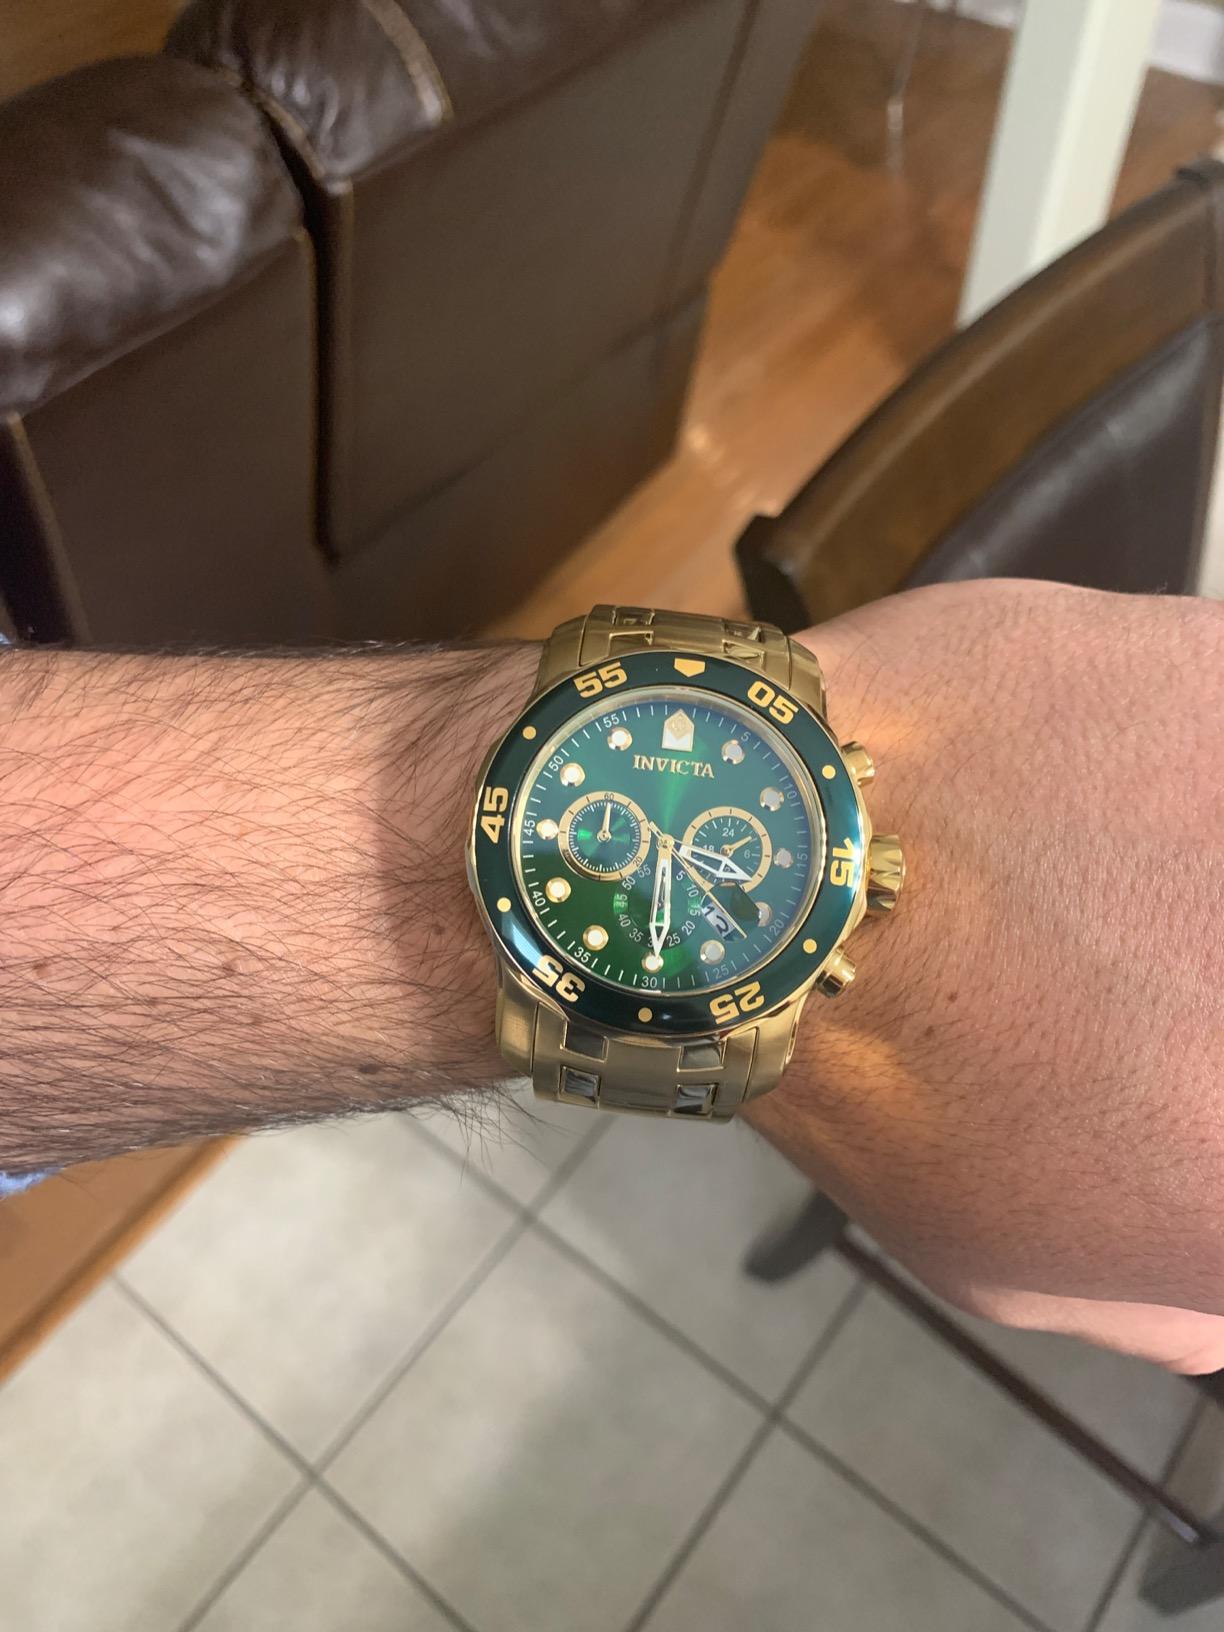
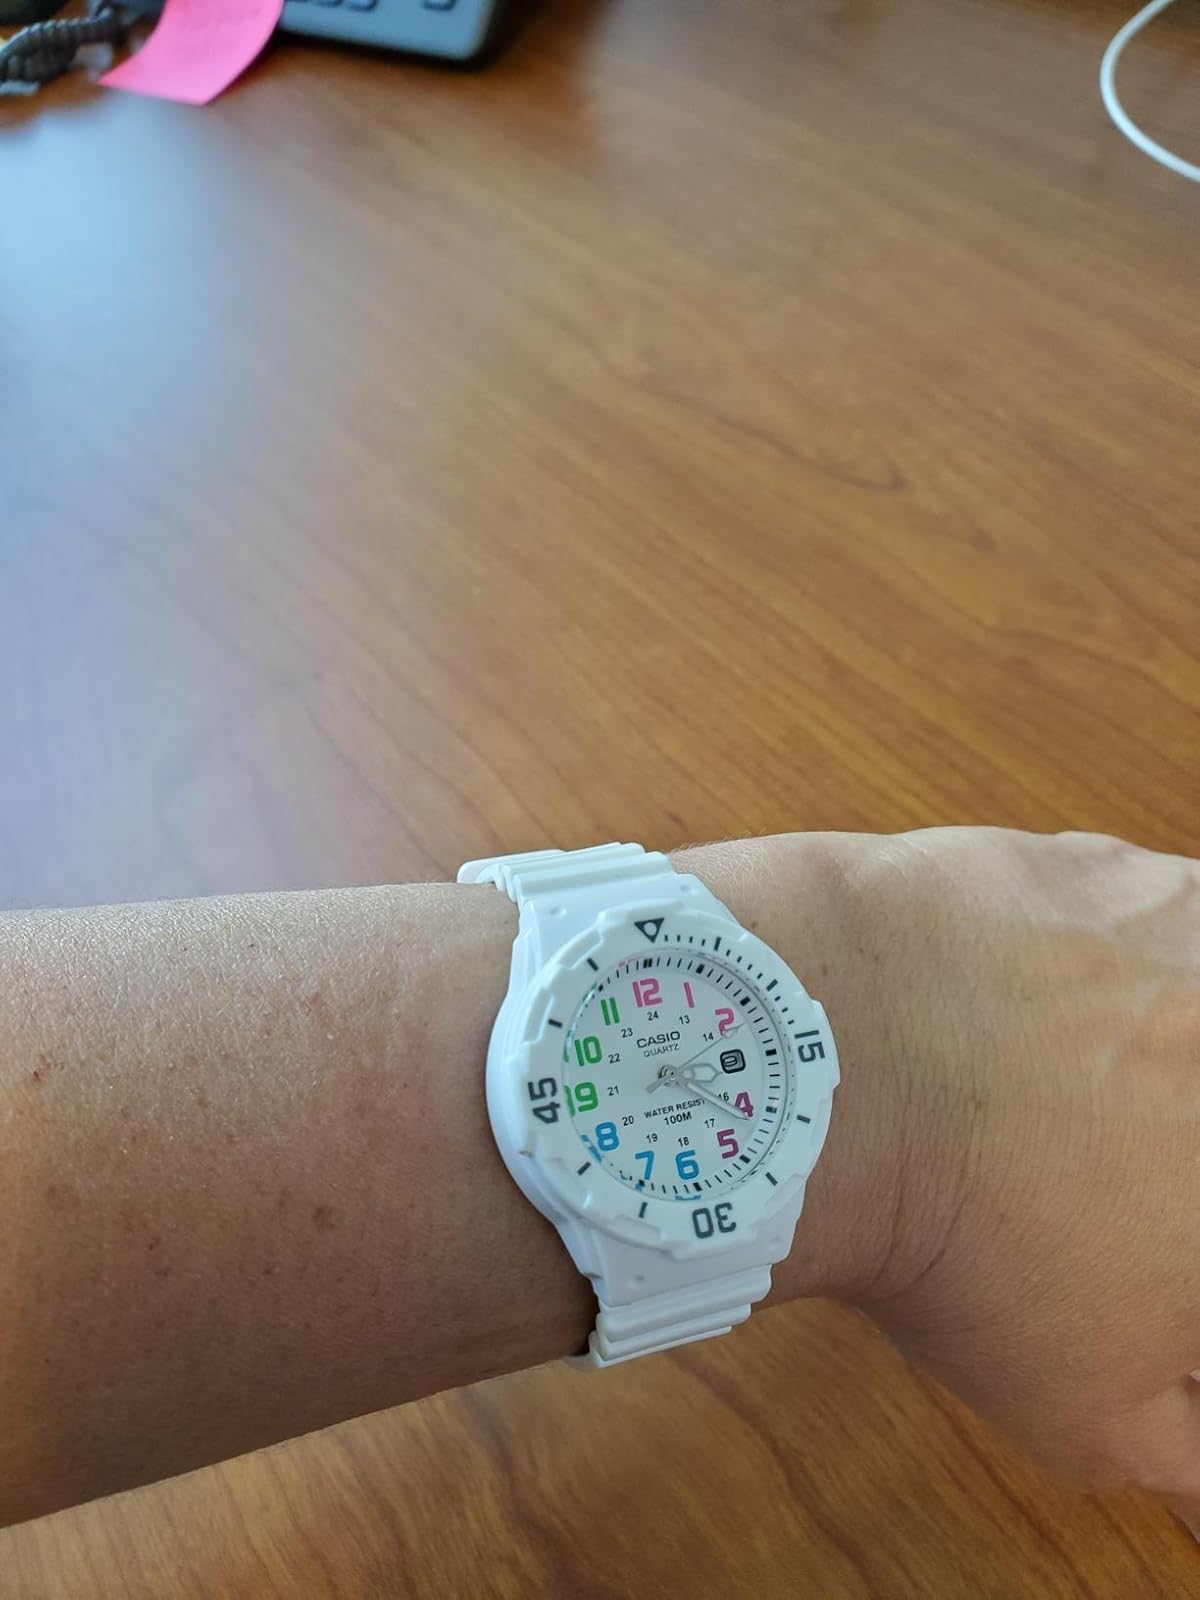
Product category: accessories_watch
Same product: no